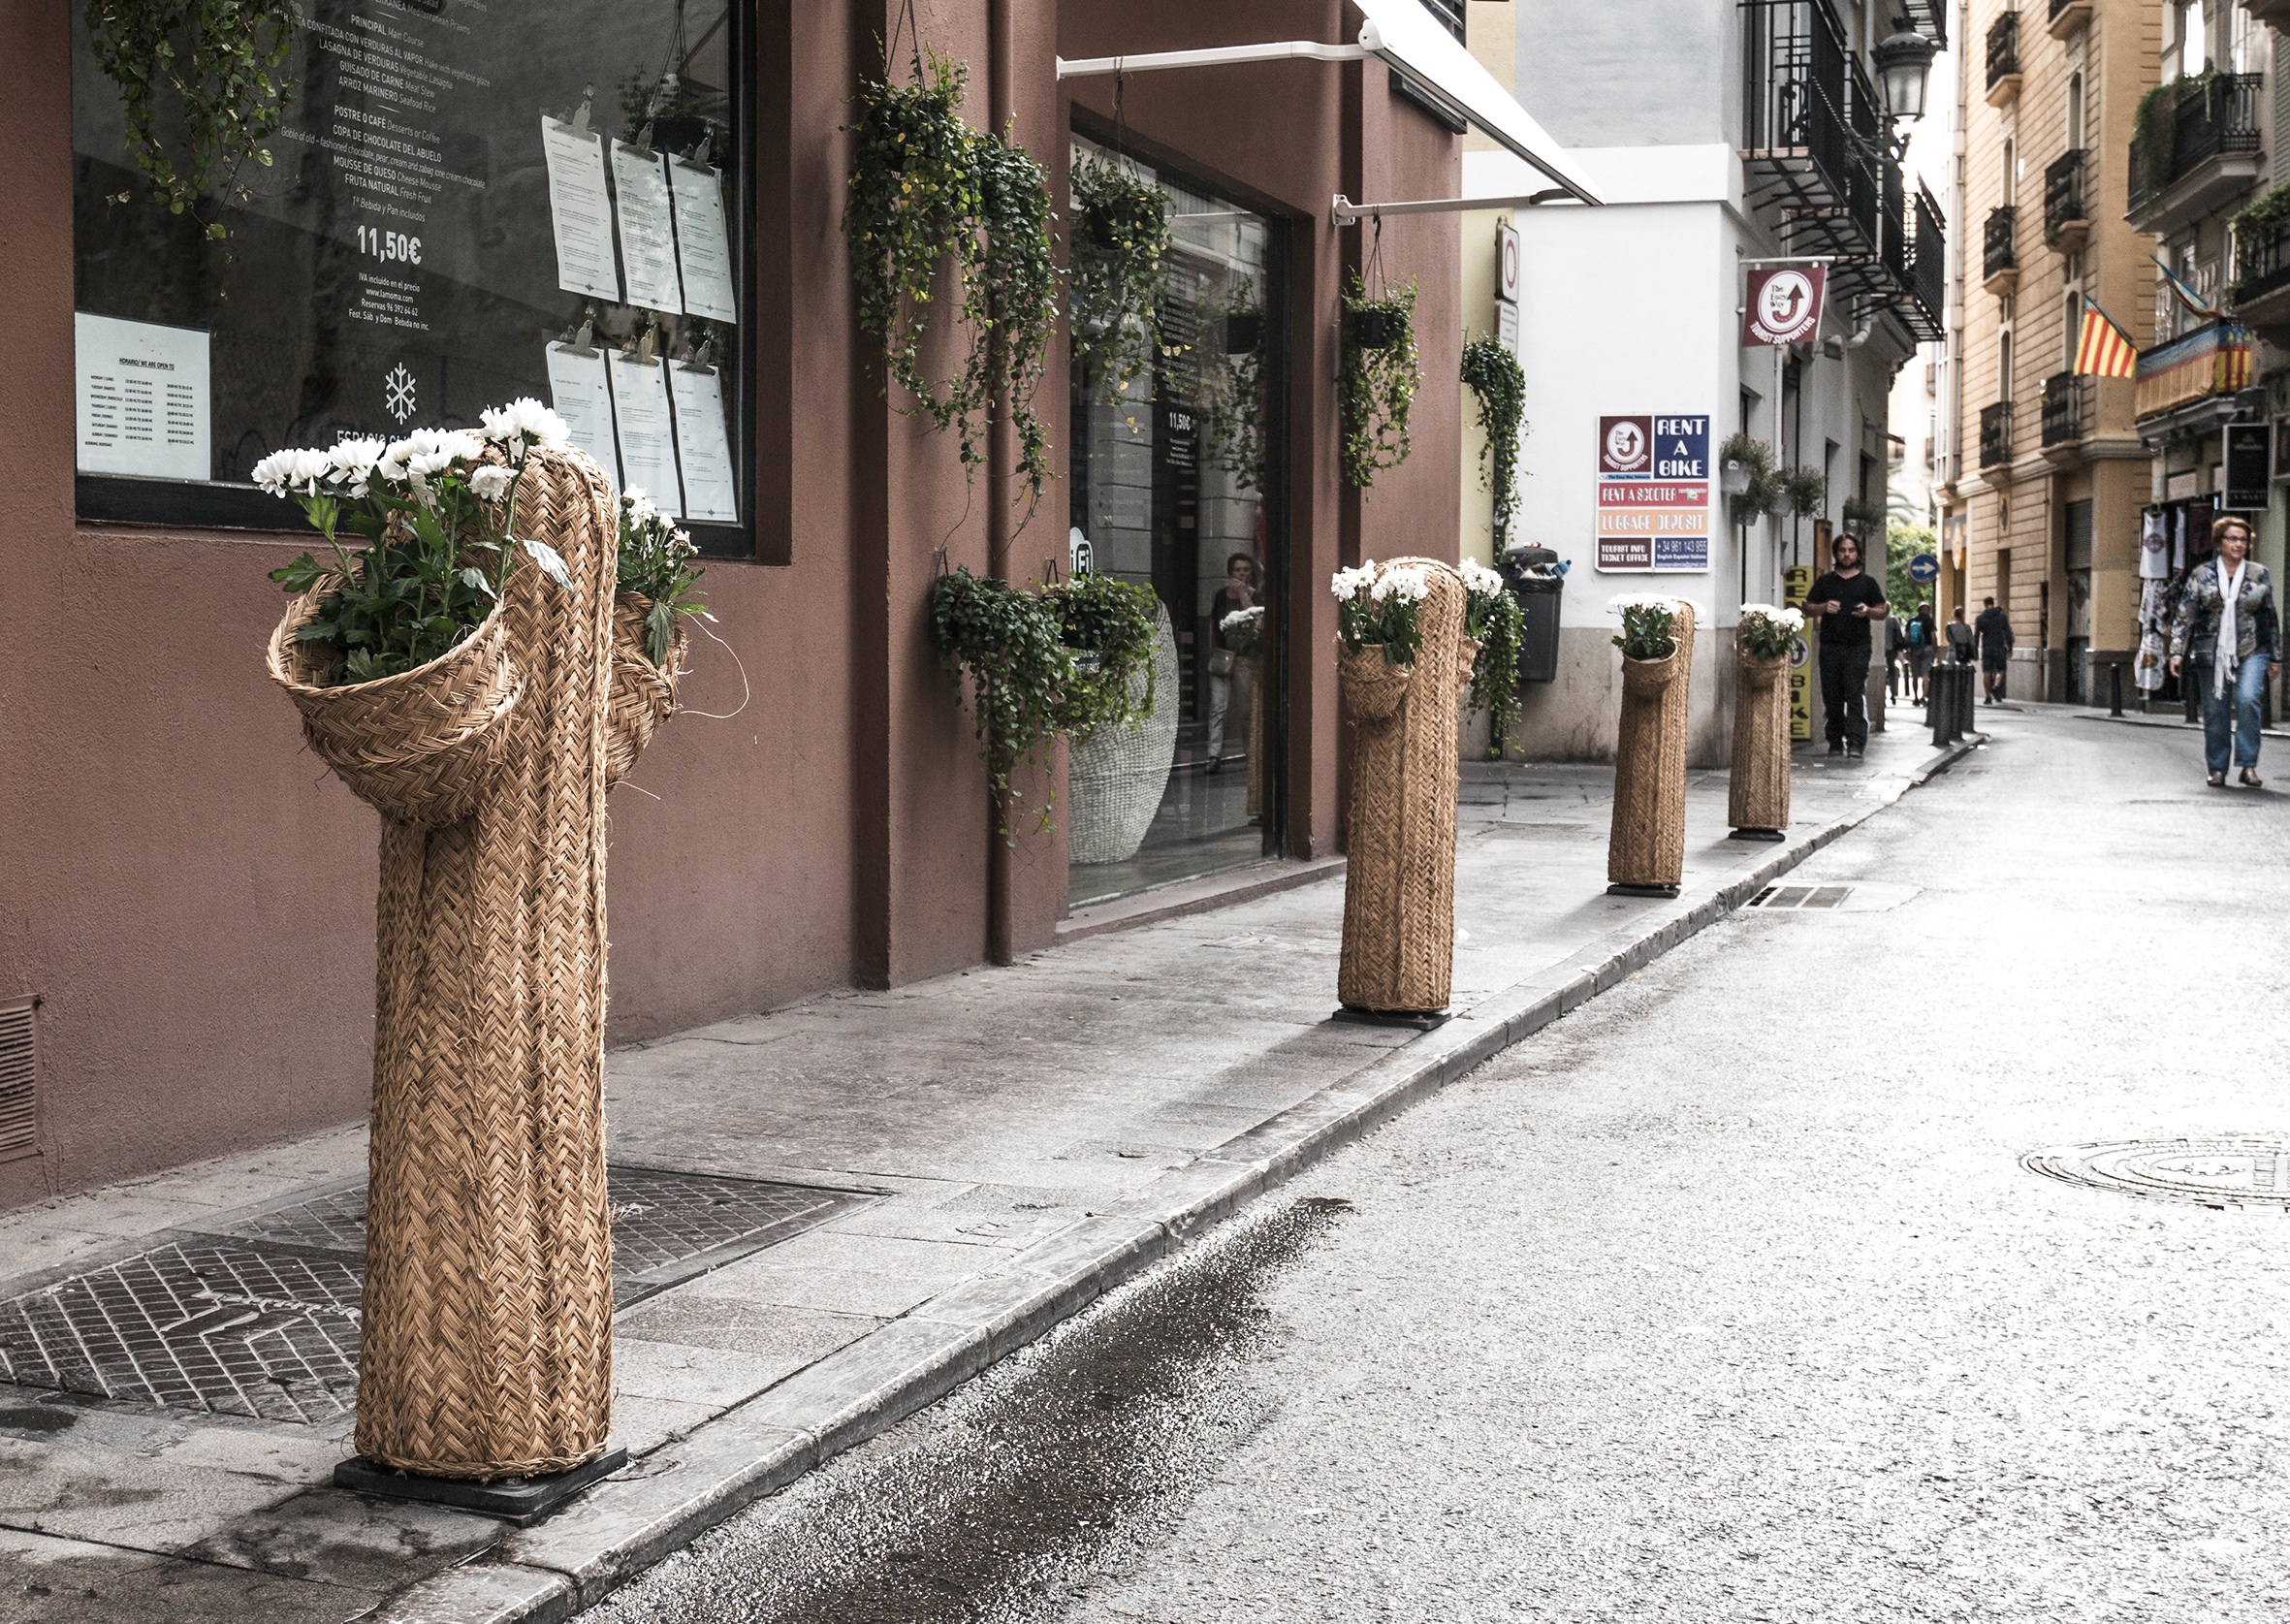
pedestrian, road, street, sidewalk, town, alley, city, wall, lane, lighting, infrastructure, neighbourhood, road surface, urban area